Acer negundo

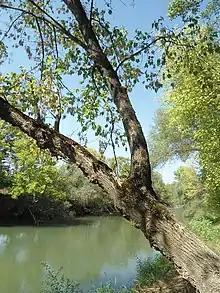
"Acer negundo" often grows alongside waterbodies.

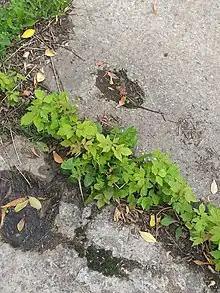
Growing as a weed in pavement crack in Russia

"Acer negundo" is native across much of the United States (mostly in the east) and south-central Canada, and can be found as far south as Guatemala.